Silicon Labs

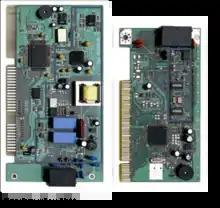
In 1998, Silicon Labs released its first product, an updated Direct Access Arrangement (DAA) design that enabled manufacturers to reduce the size and cost of a modem.

Silicon Labs was founded by Crystal Semiconductor (now owned by Cirrus Logic Inc.) alumni Nav Sooch, Dave Welland and Jeff Scott in 1996. It became a publicly traded company in 2000. The first product, an updated DAA design, was released in the market in 1998. It cost significantly less than traditional DAAs and used less space compared to established products, which made it an instant success, taking the company's sales from $5.6 million in 1998 to nearly $47 million in 1999.